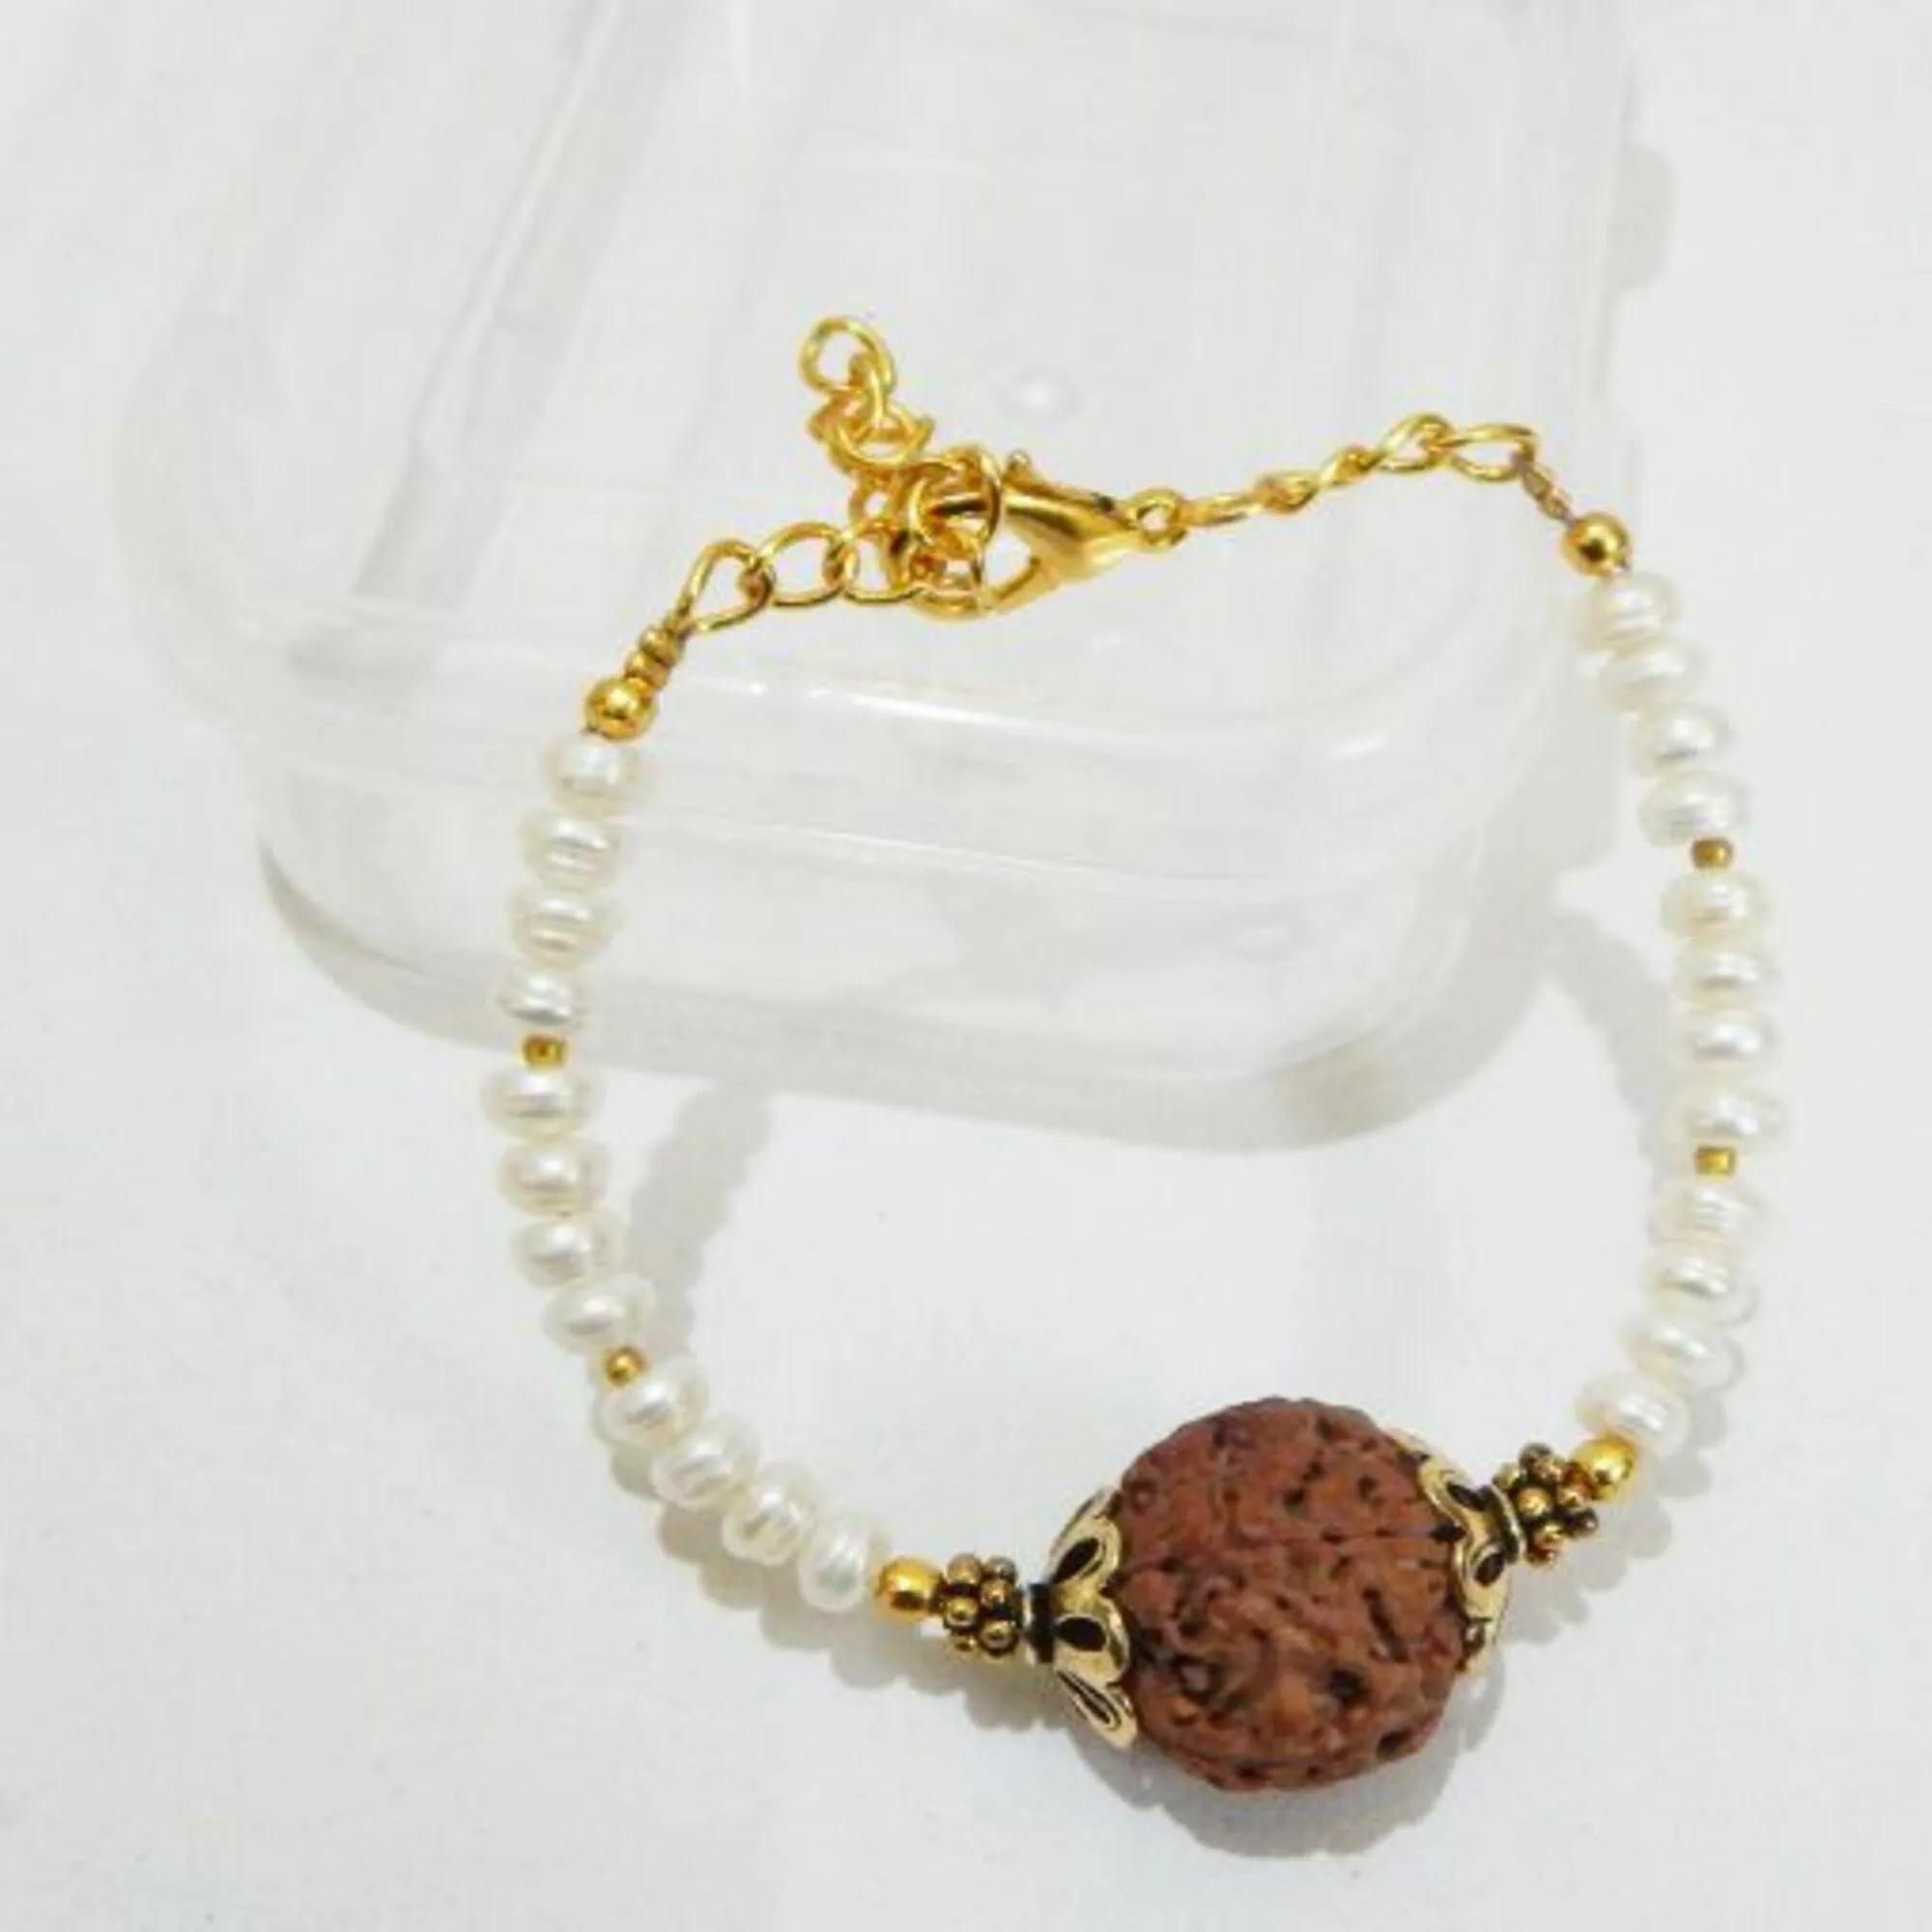
Jaya Vision Enterprises 5 Mukhi Rudraksha with real pearl Bracelet
Type: Bracelets
Brand: JAYA VISION ENTERPRISES
Price: Rs. 550
Real Pearl with rudraksha Bracelet 5 to 6 mm real pearl with rudraksha beads & gold polish copper chain Bracelet.